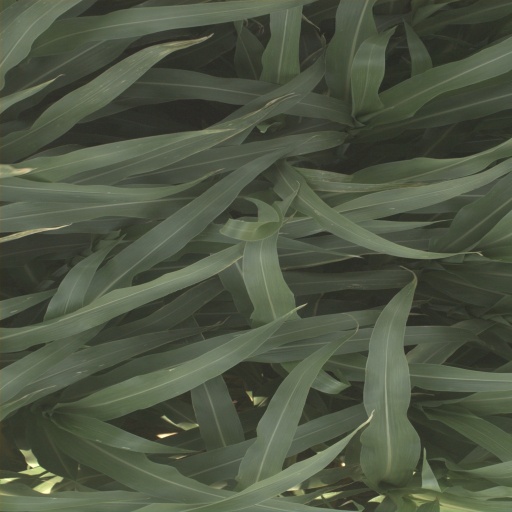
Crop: sorghum